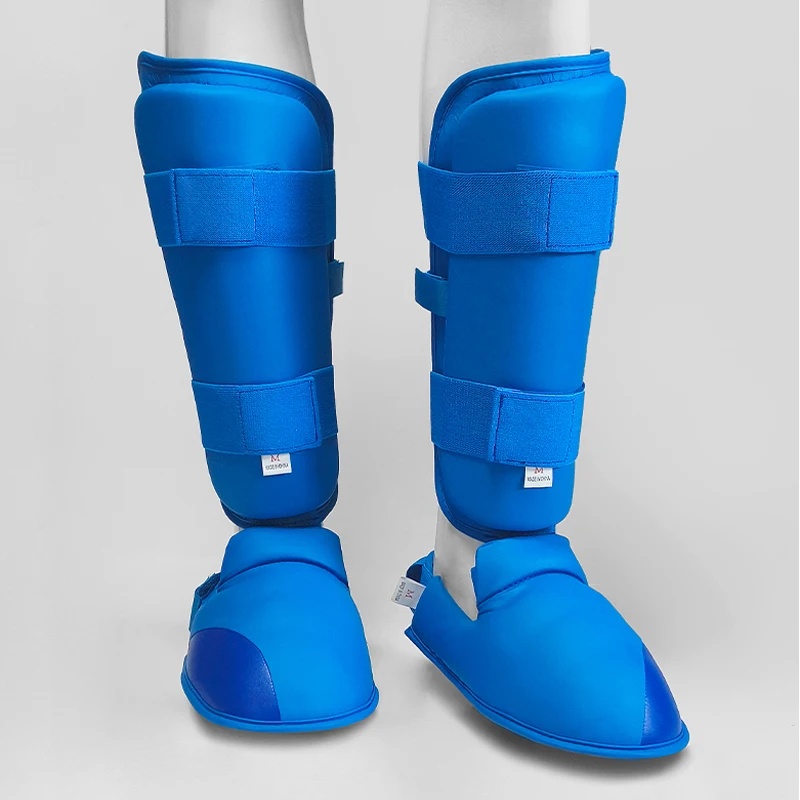
Karate shin guard Adult Children Support Equipment Shin Knee Foot Hand Guard Leather Belt Boxing Martial Arts Gear
SPECIFICATIONS Age : Above 13 Brand Name : NoEnName_Null CN : Hebei Color : red,blue Hign-concerned Chemical : None Item Type : leg warmers Material : Spandex,PU+Foam Inner liner Origin : Mainland China Product name : Karate gloves Size : XS-XL Sport Type : Football Attention: Due to customs regulations, if you order a large quantity of products, you can place several more orders (up to 2 pairs of protective equipment in one order, not too many). This way, transportation will be more convenient. If an order exceeds the quantity limit, it cannot be shipped. Please cooperate. Thank you.
Brand: Boxing Day Shop
Category: Sporting Goods > Athletics > Boxing & Martial Arts > Boxing & Martial Arts Protective Gear > MMA Shin Guards